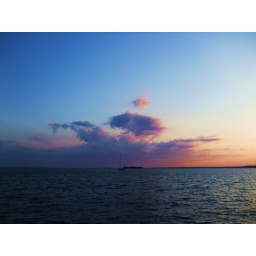
The boat in the sky over a real current boat.. like past meets present